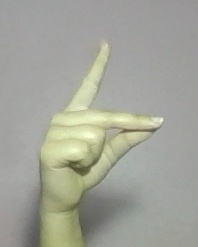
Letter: ta